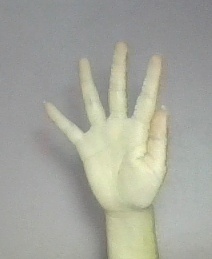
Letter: sheen